1852 Banda Sea earthquake

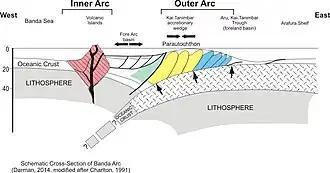
Cross section of the Banda Arc

In a 2016 study by Fisher and Harris, they concluded that the earthquake and tsunami was the result of thrust faulting on a subduction zone. A series of reconstructions with varying locations and maximum slip yielded moment magnitudes of 8.4–8.8. Using the models, they concluded that the earthquake was a thrust faulting, megathrust event which ruptured a subduction zone along the Tanimbar Trough. They estimate at least of slip had been cumulated, which would suggest a minimum moment magnitude of 8.4.